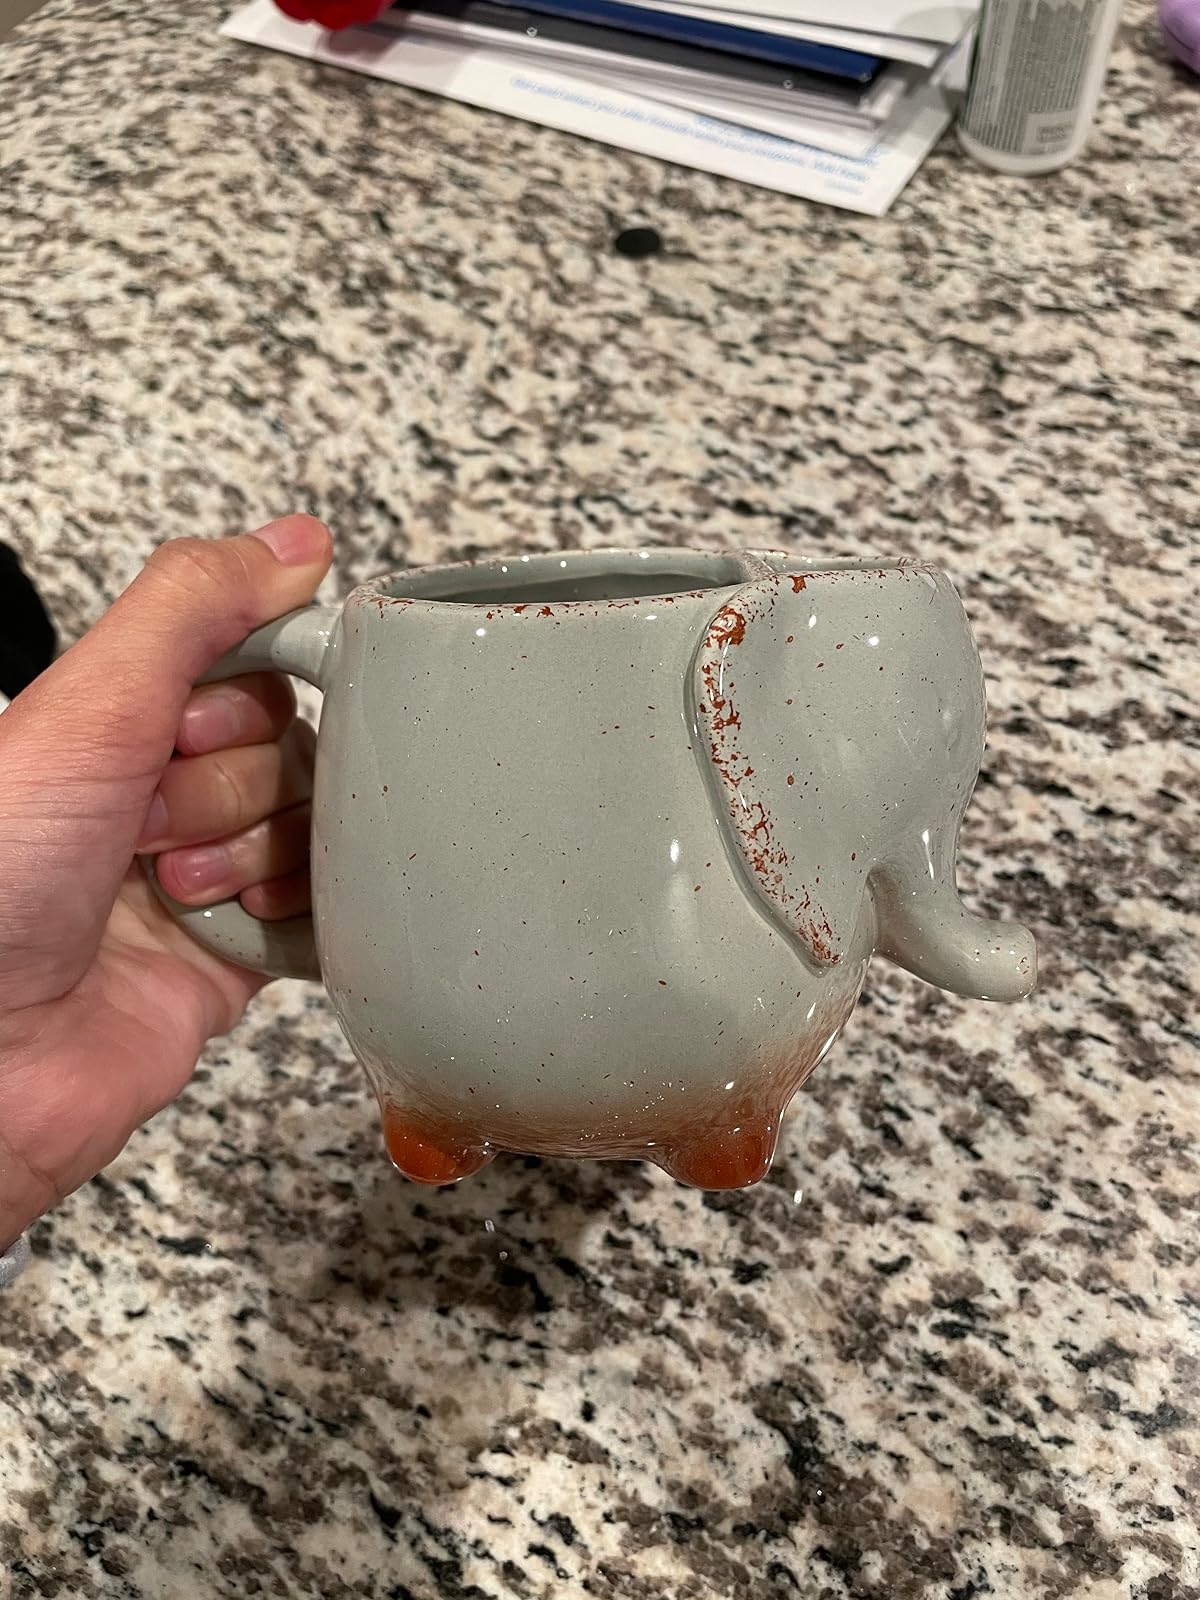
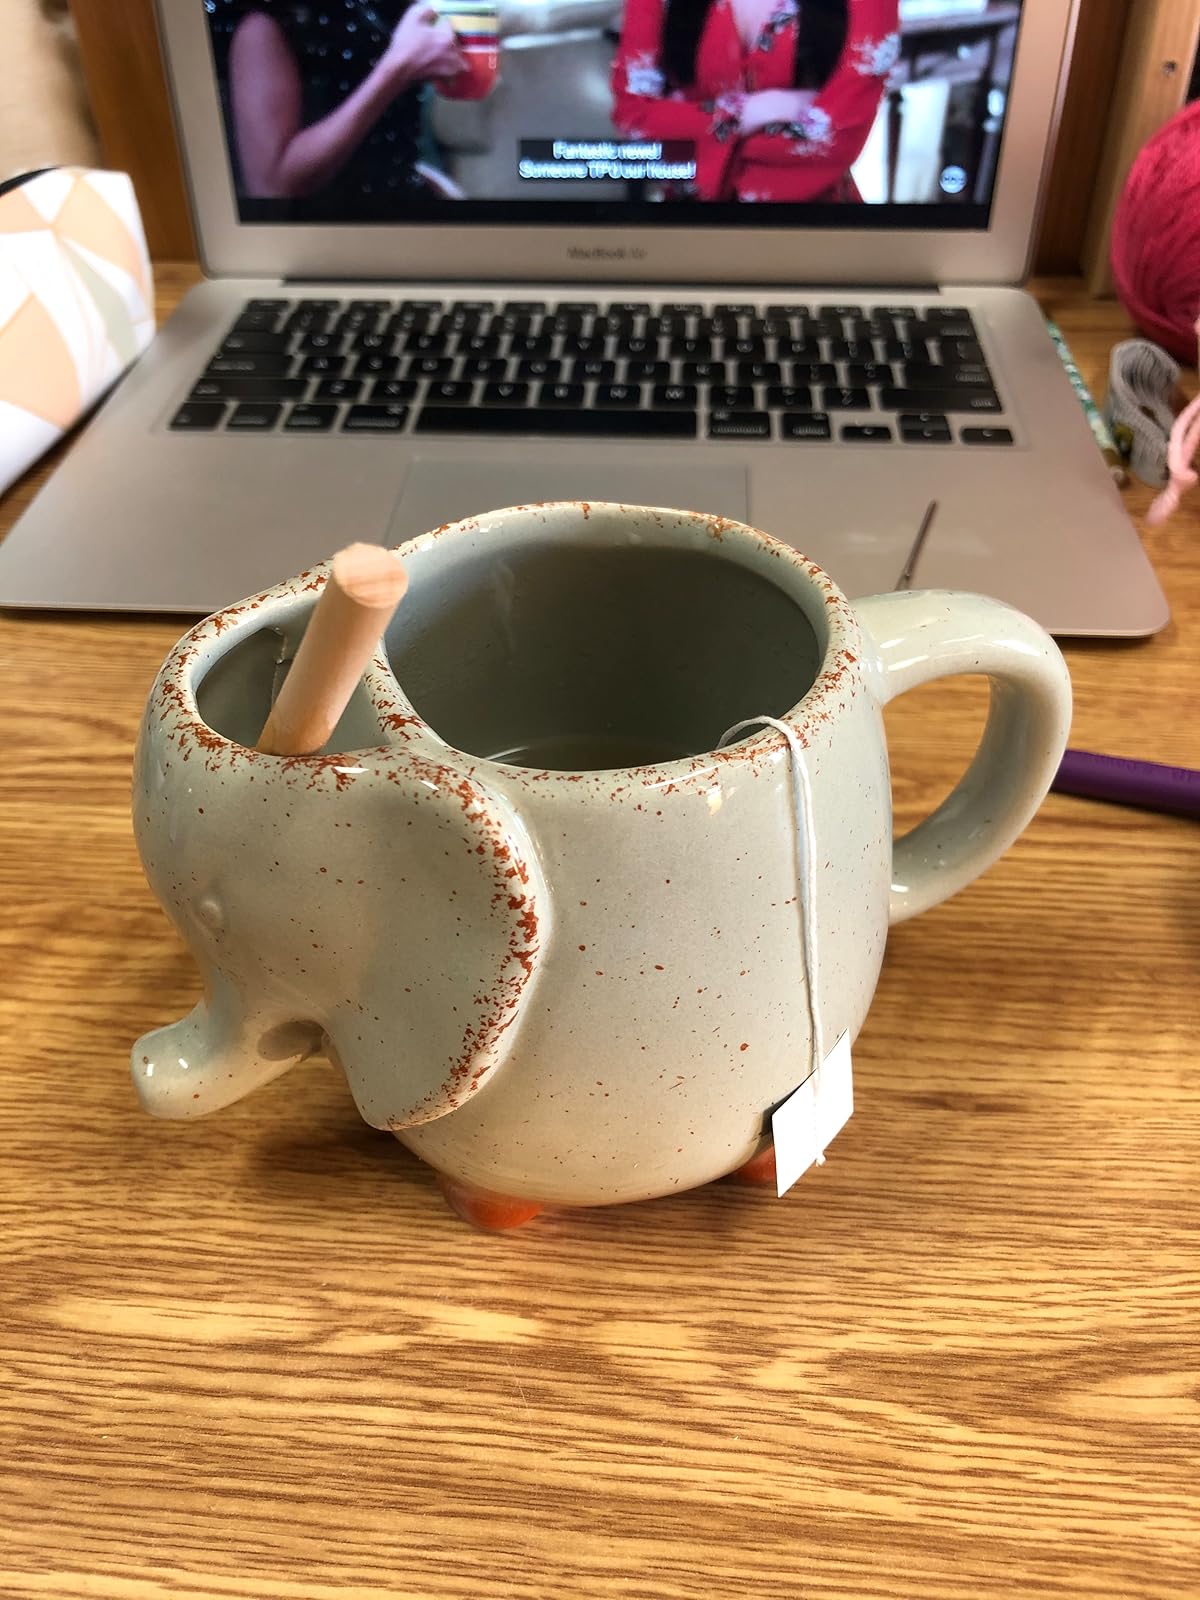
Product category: items_mug
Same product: yes